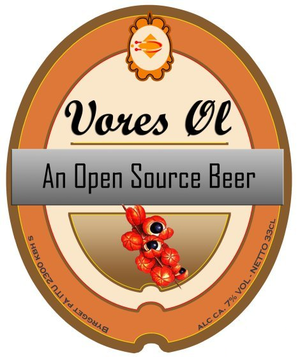
La Vores Øl, est la première bière libre, dans le sens où sa recette est publiée sous licence libre et susceptible d'être améliorée par la communauté des buveurs, comme un programme libre. La suite du projet est maintenant repris sous le nom de Free Beer.